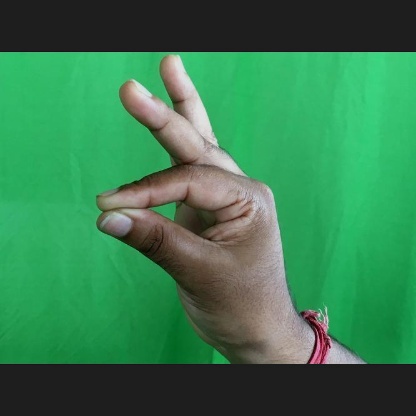
Mudra: Hamsasyam